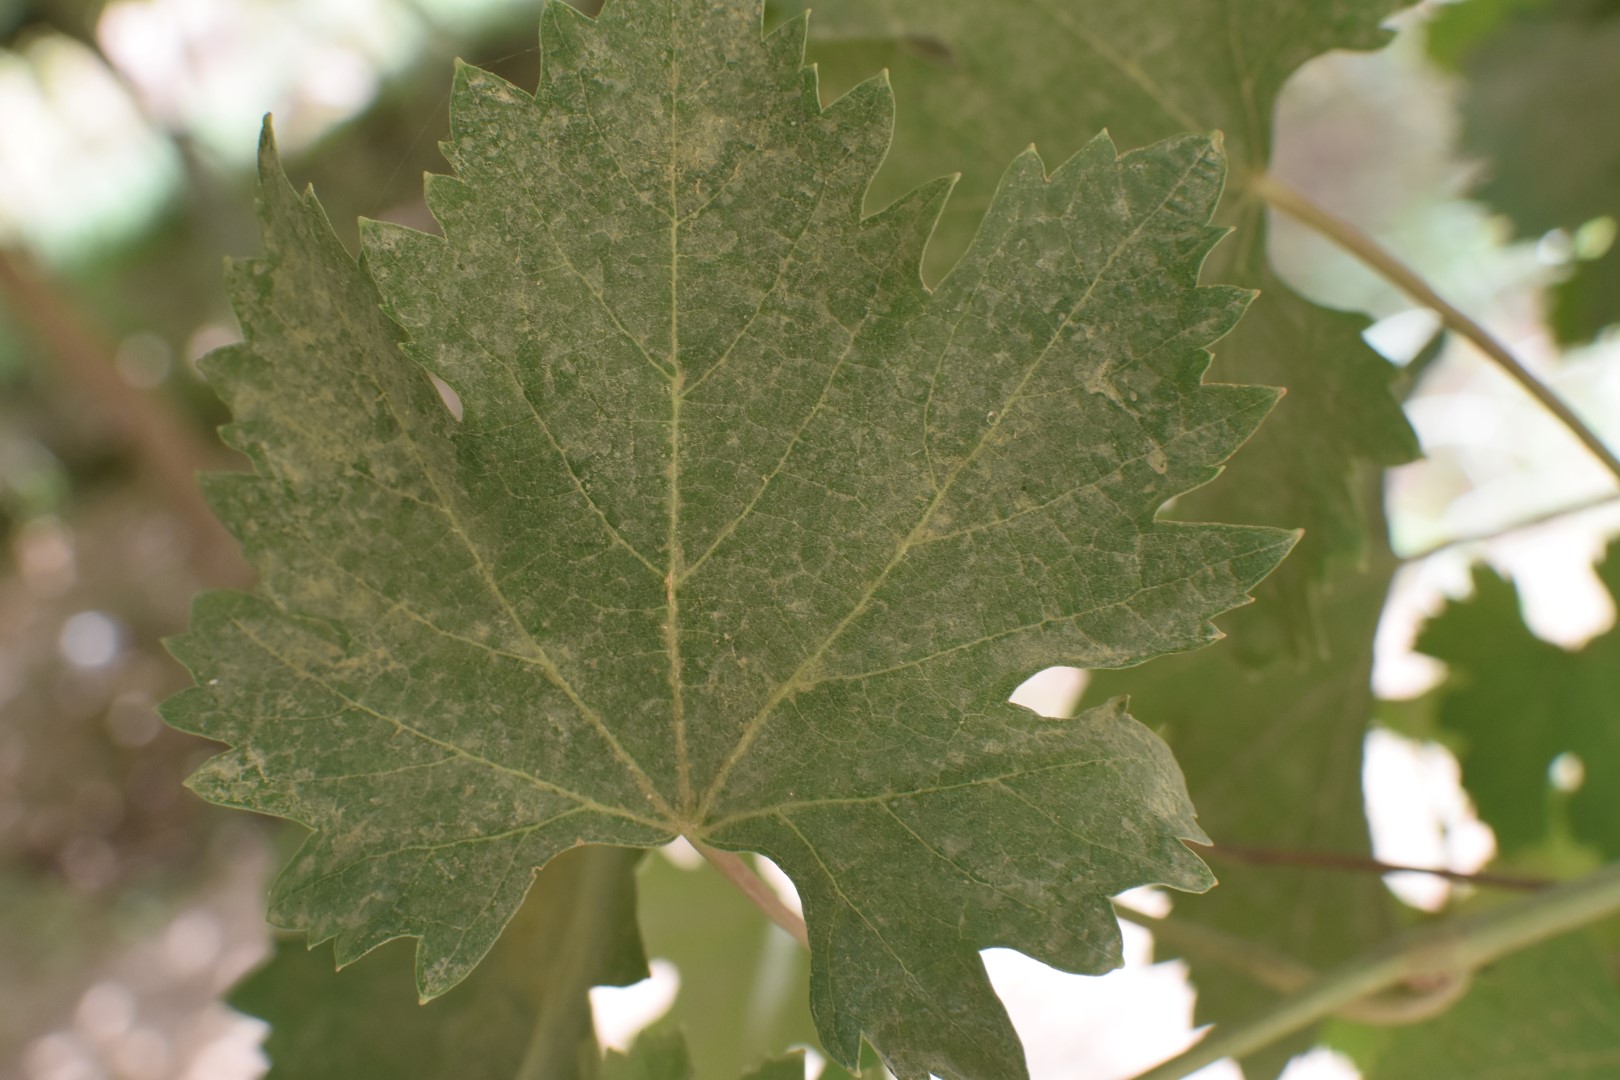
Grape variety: Riasi